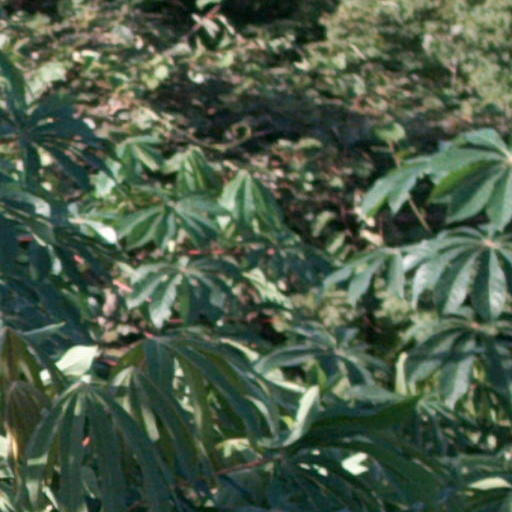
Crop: cassava